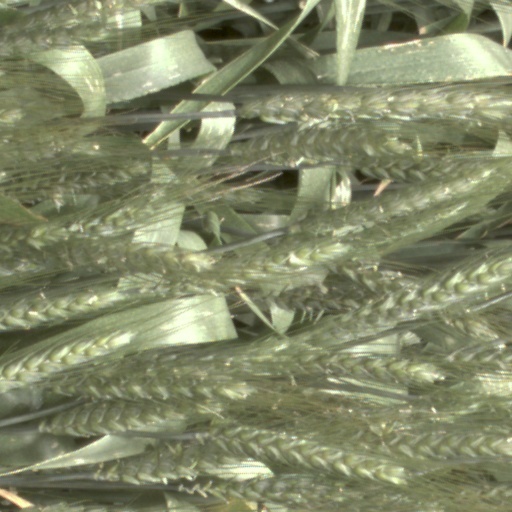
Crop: wheat